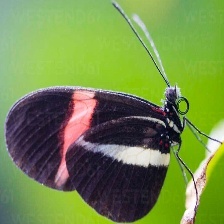
Species: RED POSTMAN
Butterfly family (ImageNet category): monarch